Holtedahl Bay

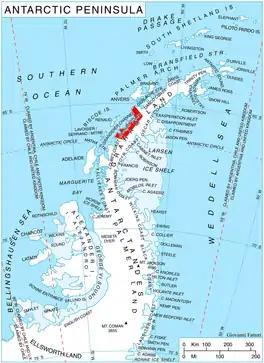
Location of Graham Coast on Antarctic Peninsula.

Holtedahl Bay is a bay, long in a northwest–southeast direction and averaging wide, between Velingrad Peninsula and Stresher Peninsula along the west coast of Graham Land, Antarctica. The bay is entered southwest of Prospect Point and northeast of Black Head, and has its head fed by Hugi Glacier.